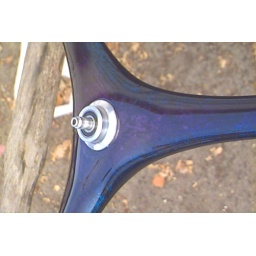
This is candy purple &amp;amp; blue over House of Kolor Marbleizer over black base.